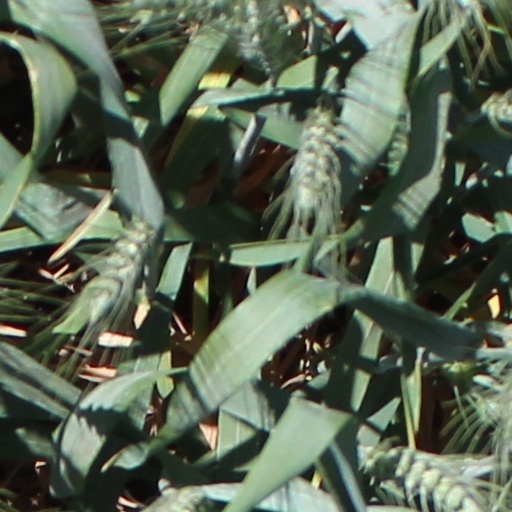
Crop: wheat